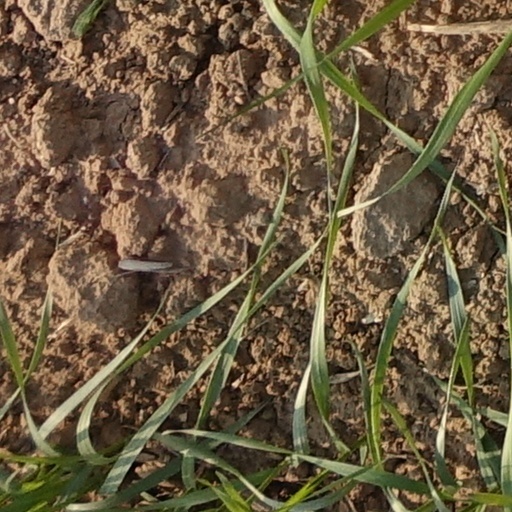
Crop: wheat